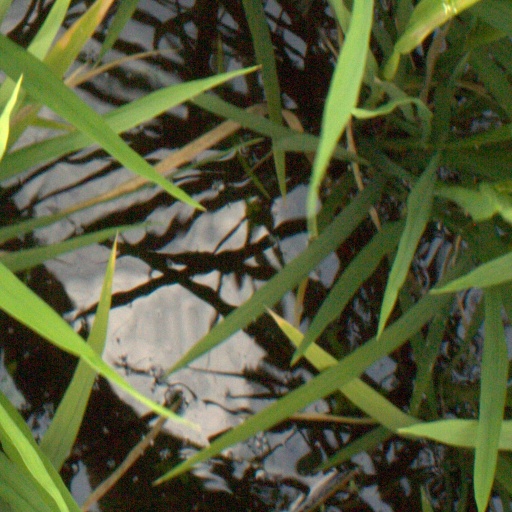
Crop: rice